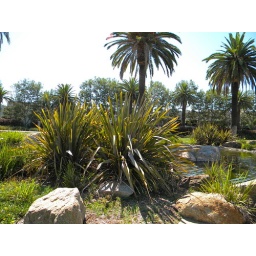
I walked around the pond, avoided cars and shot this. Cool photo of plants by the off ramp.